Audrey Wurdemann

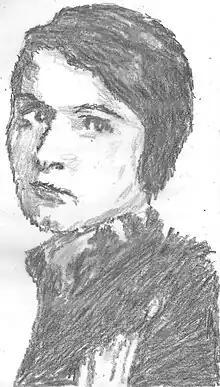
Pencil sketch of Audrey Wurdemann

Audrey Wurdemann Auslander (January 1, 1911 – May 20, 1960) was an American poet. She was the youngest winner of the Pulitzer Prize for Poetry at the age of 24, for her collection "Bright Ambush".